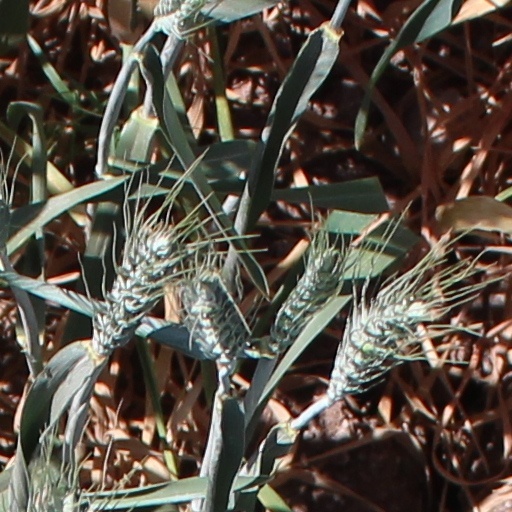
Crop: wheat